New York State Route 32B

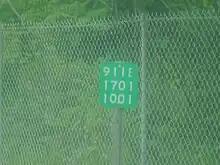
The lone reference marker on NY 911E, part of former NY 32B

NY 32B, as routed at the time of its removal, began at the intersection of Boulevard (then-NY 32), Warren Street (NY 32 west of Boulevard), and Highland Avenue east of Glens Falls in the Warren County town of Queensbury. The route headed east along Warren Street (here named Lower Warren Street), paralleling the eastern bank of the Hudson River. It crossed over the Glens Falls Feeder Canal prior to reaching the Warren–Washington county line. Here, Warren Street turns north to straddle the county line; however, NY 32B continued southeastward into Hudson Falls on River Street. NY 32B ended five blocks later at a junction with US 4 in downtown Hudson Falls.